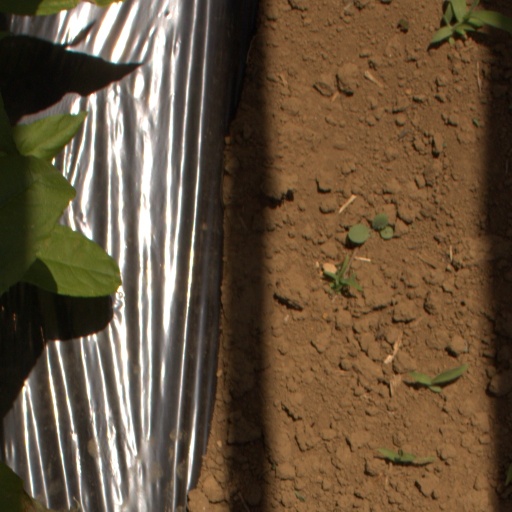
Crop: Jerusalem artichoke